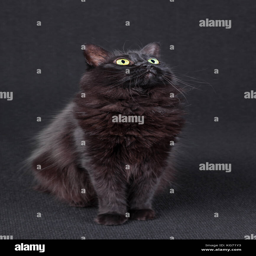
portrait of a black cat looking up on a dark background , acting curious and focused .